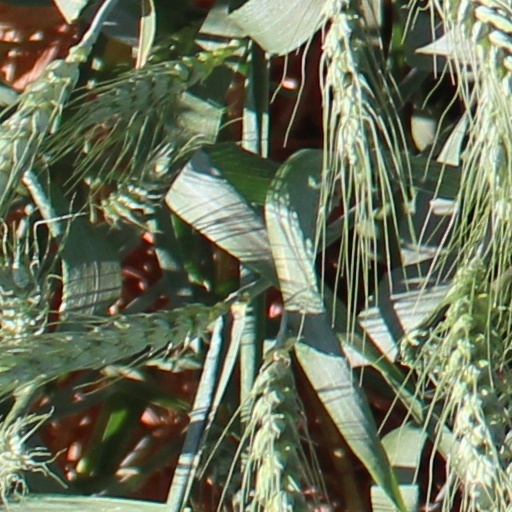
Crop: wheat